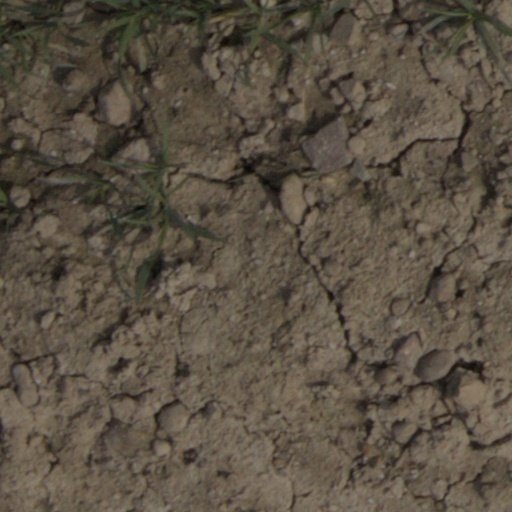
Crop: wheat